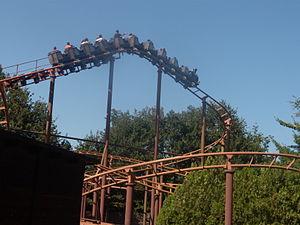
Montagnes russes Family adventure à Mirabilandia.
TusenFryd est un parc d'attractions situé à Vinterbro, en Norvège.
Legoland Discovery Centre Atlanta ouvert au public le 17 mars.
China Dinosaurs Park